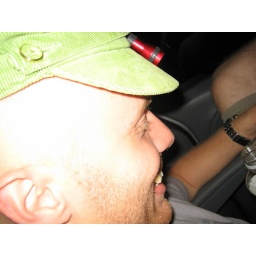
Bryce stole my "read in the car in the dark" hat